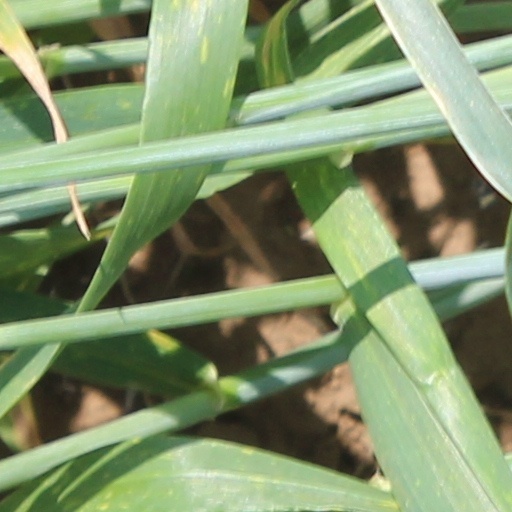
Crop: wheat